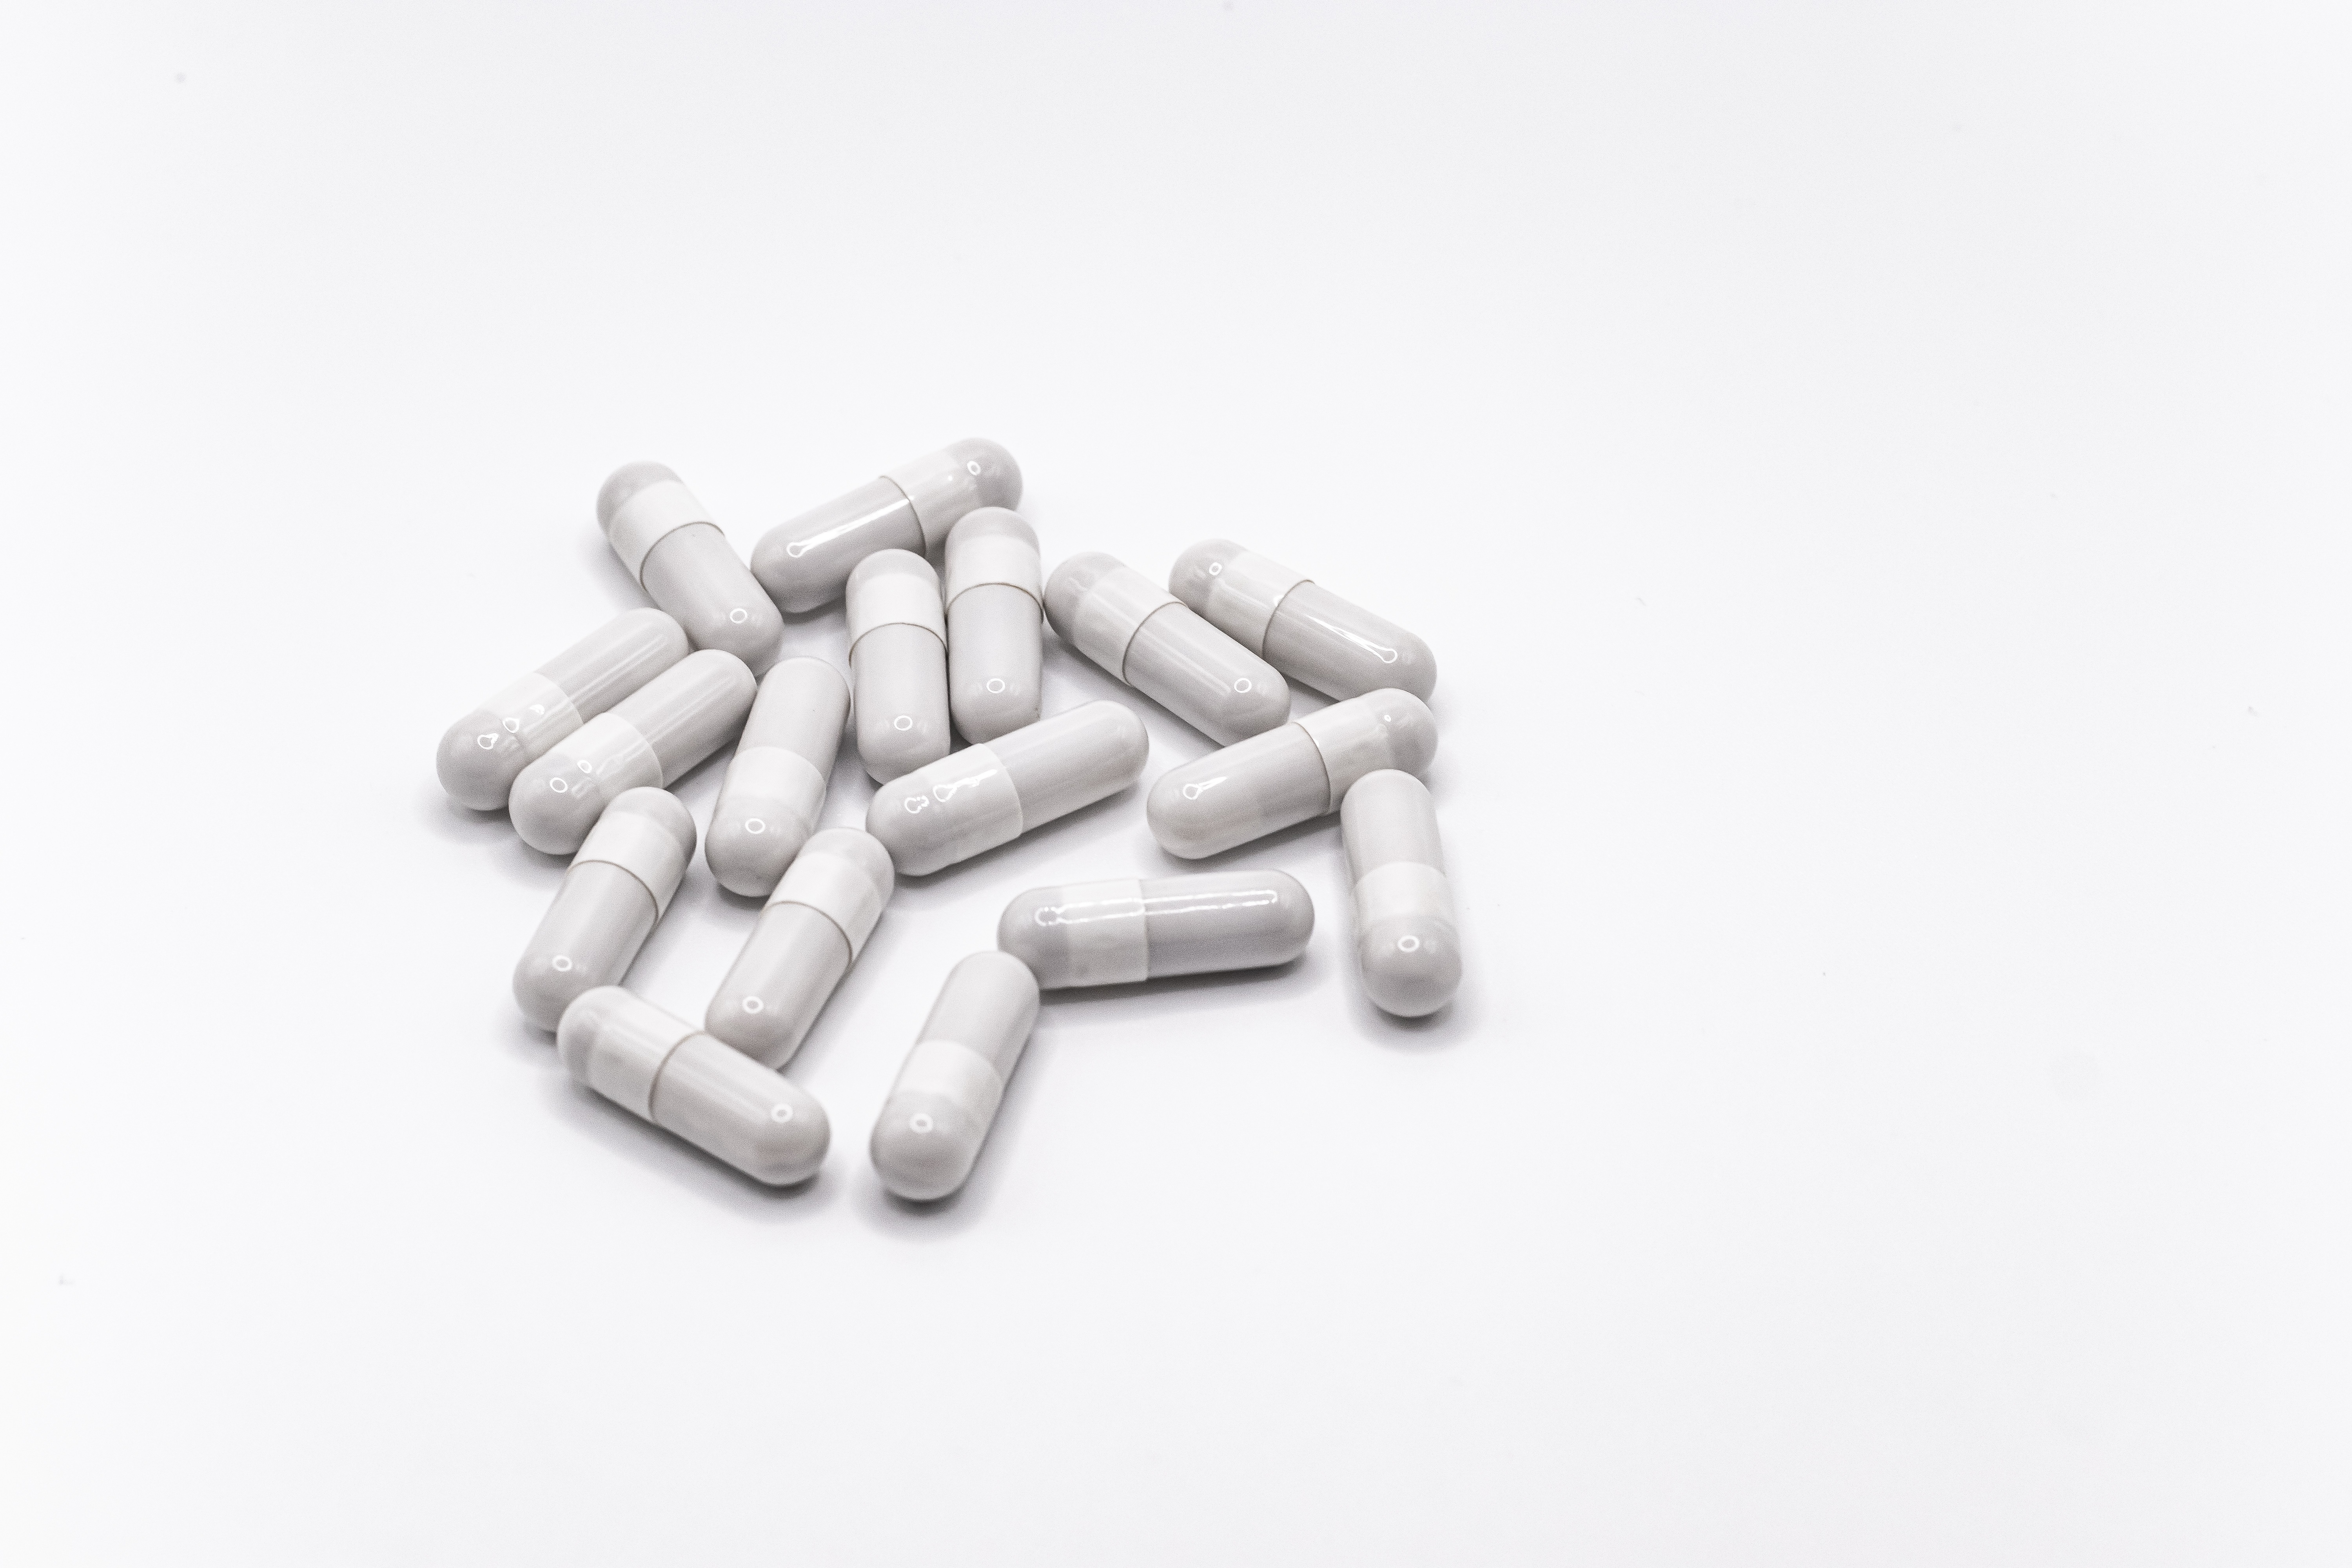
pill, gesture, font, symbol, metal, event, titanium, brand, fashion accessory, nut, aluminium, circle, steel, still life photography